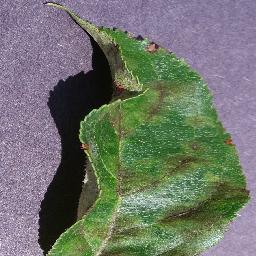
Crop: apple
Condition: scab